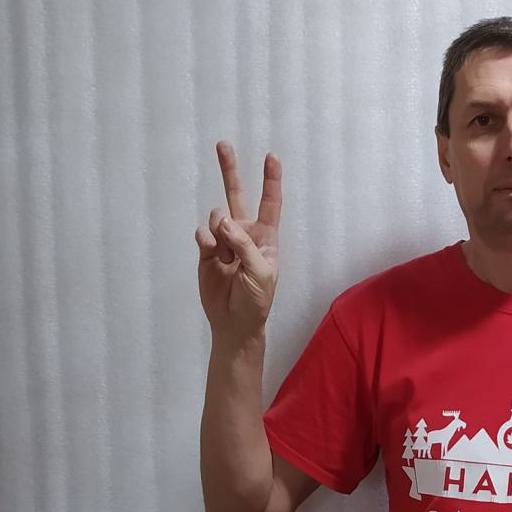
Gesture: peace